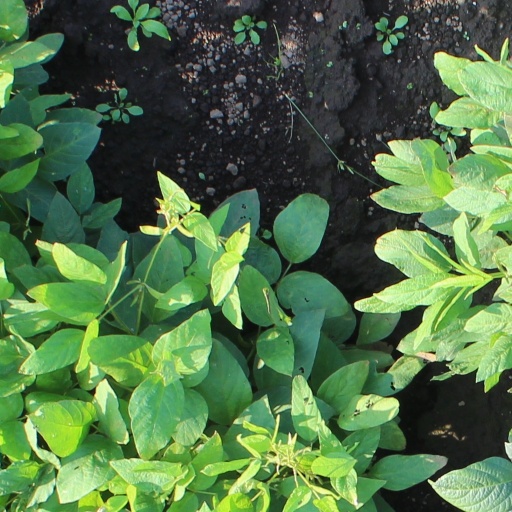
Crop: soybean